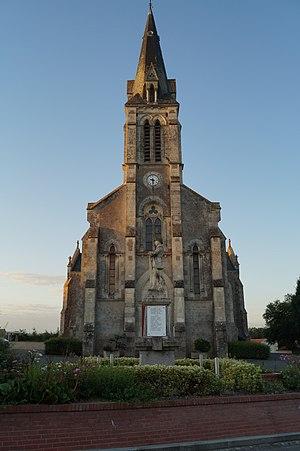
L’église Saint-Sauveur de Chaillé-sous-les-Ormeaux depuis la place de l’Église.
La liste des églises de la Vendée recense de la manière la plus complète possible les églises, cathédrale et basiliques situées dans le département français de la Vendée.